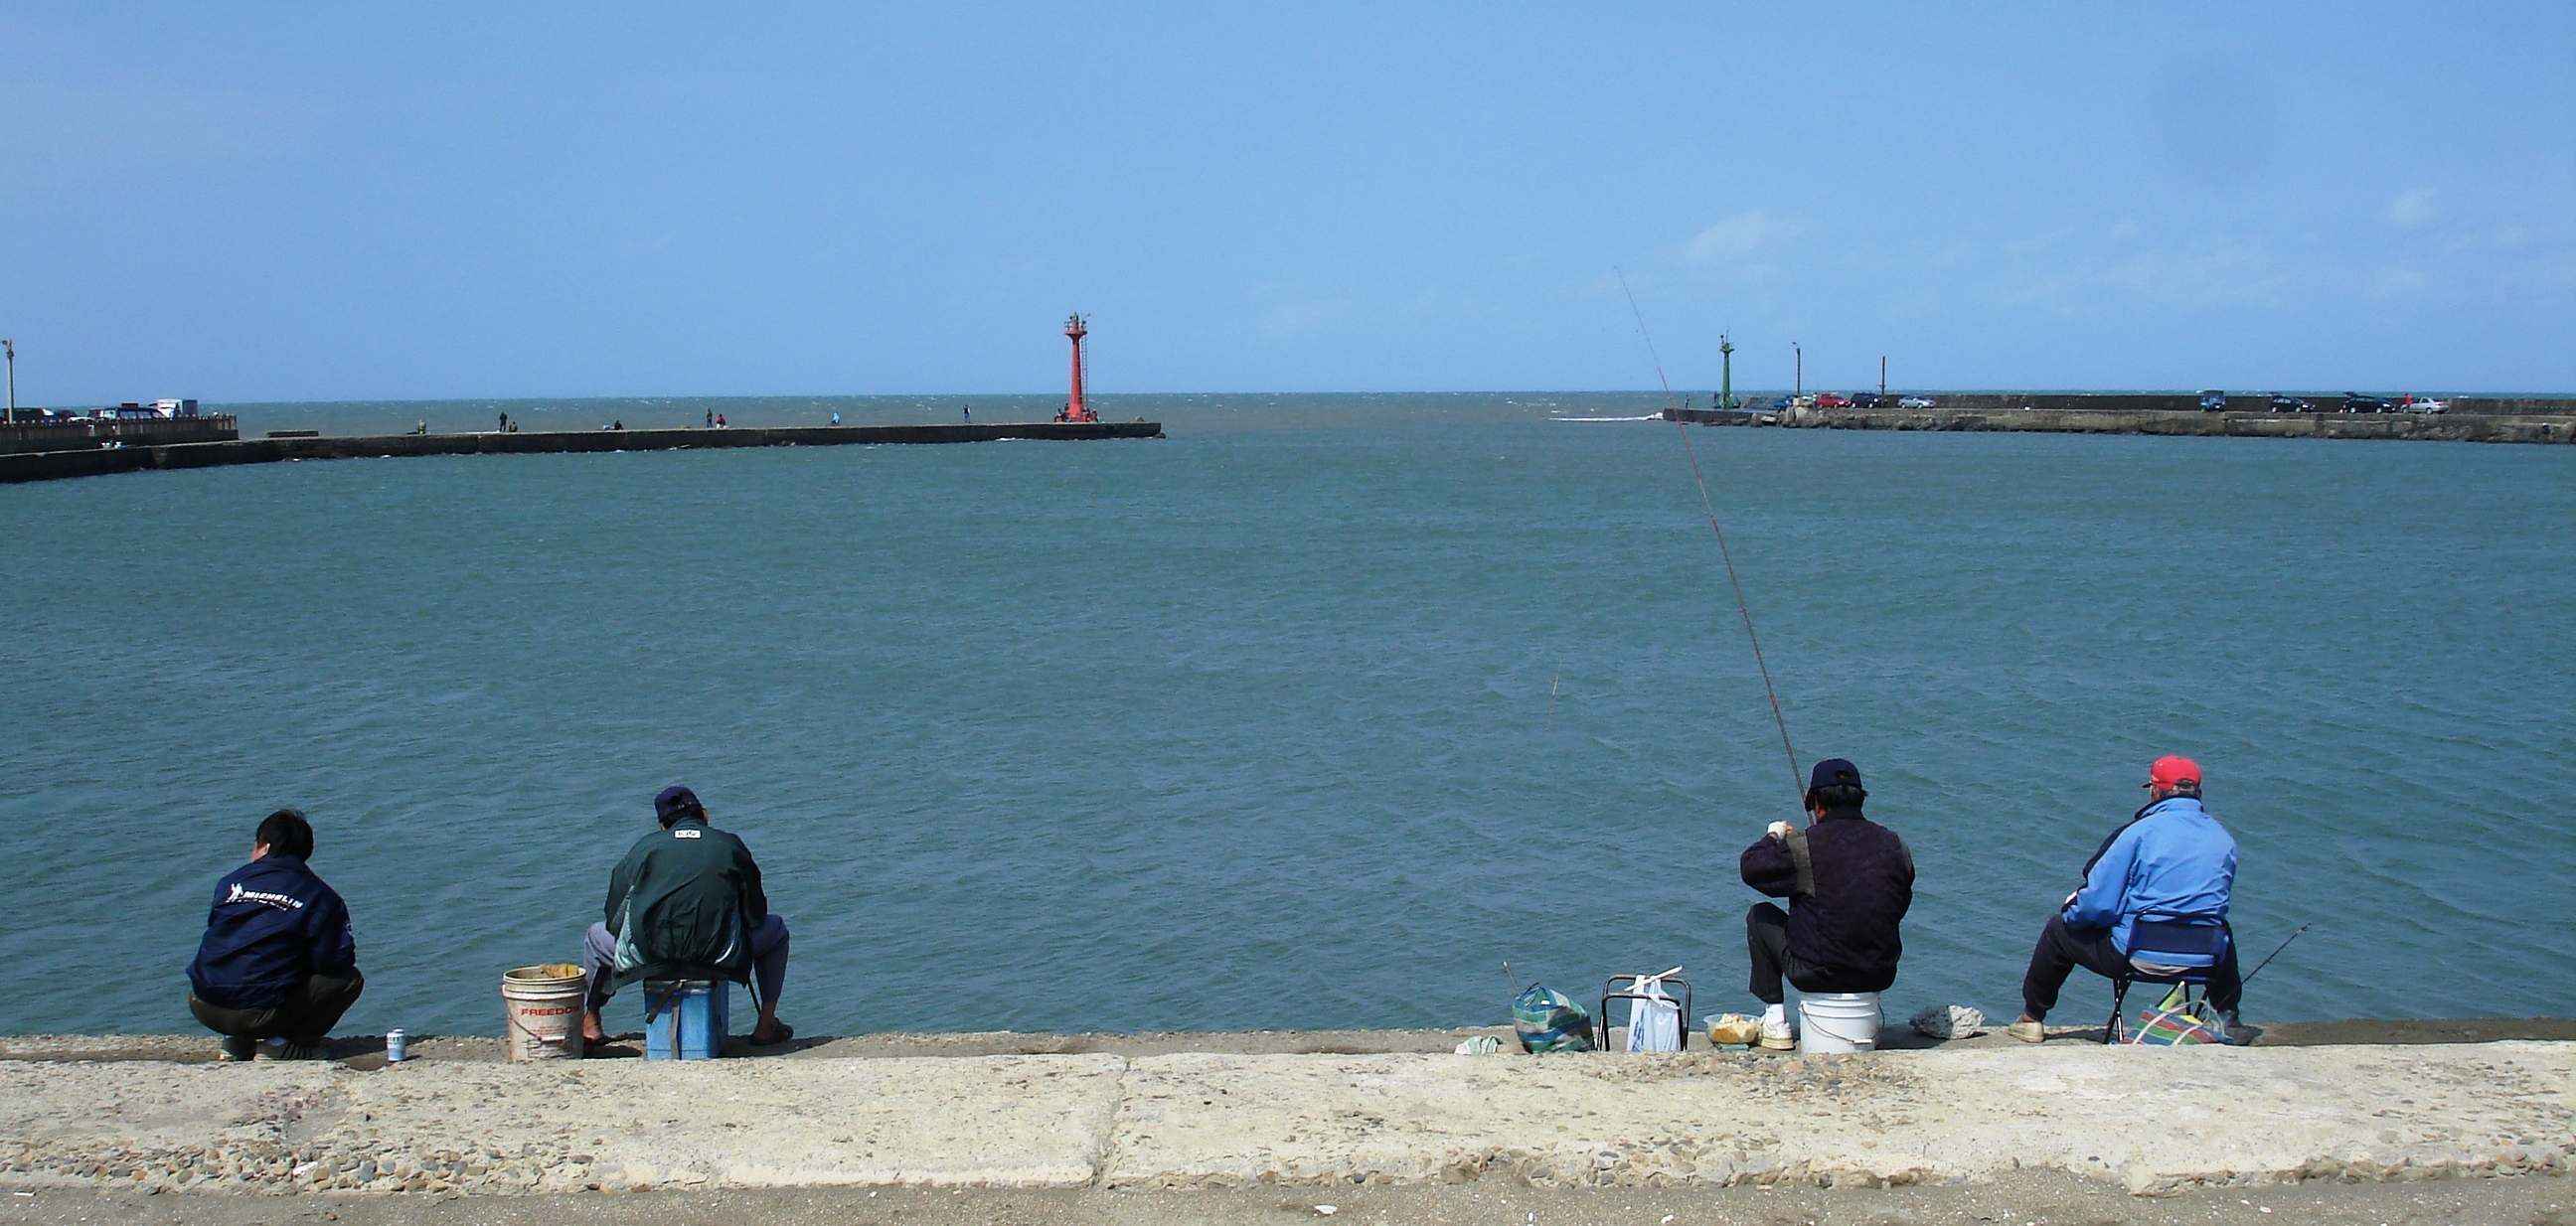
fishing, angler, sun, noon, port, fishing port, Taoyang, taiwan, sea, water, coast, sky, beach, ocean, pier, tourism, angling, horizon, recreation, breakwater, vacation, fisherman, sound, bay